Battle of Kock (1939)

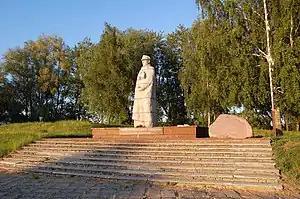
Monument dedicated to General Kleeberg in Kock

Although Polish forces had formed a coherent defensive strategy, rapid German advances combined with the Soviet invasion led to great disorganization within the Polish's plans. Additionally, Poland also suffered from a lack of trained officers, leading to many formations in the plan not being fully mobilized before the German invasion. Units stationed in Northern Poland, particularly near East Prussia suffered heavy losses and were forced to retreat south and southeast, in hopes of regrouping and establishing positions along natural barriers such as the Vistula and San rivers.